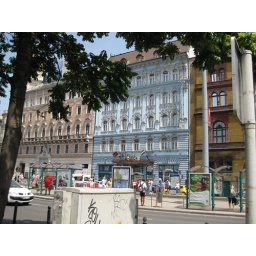
there were a lot of pastel colored buildings in blue and pink and green. this was one of my favorites.